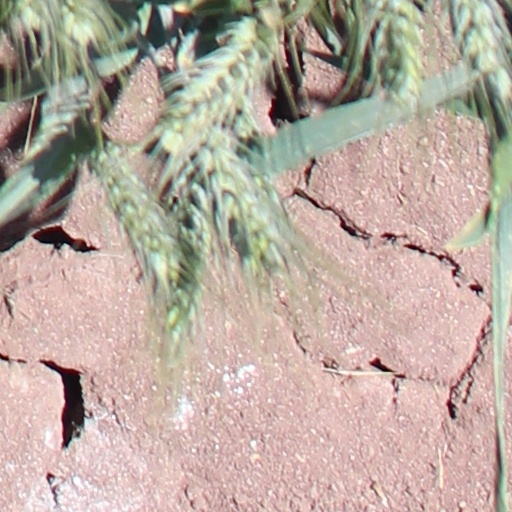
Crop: wheat